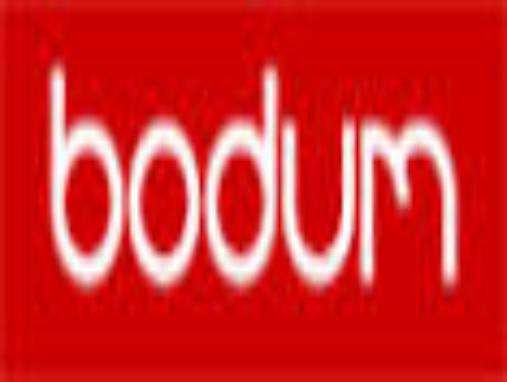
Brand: BODUM
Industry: Necessities